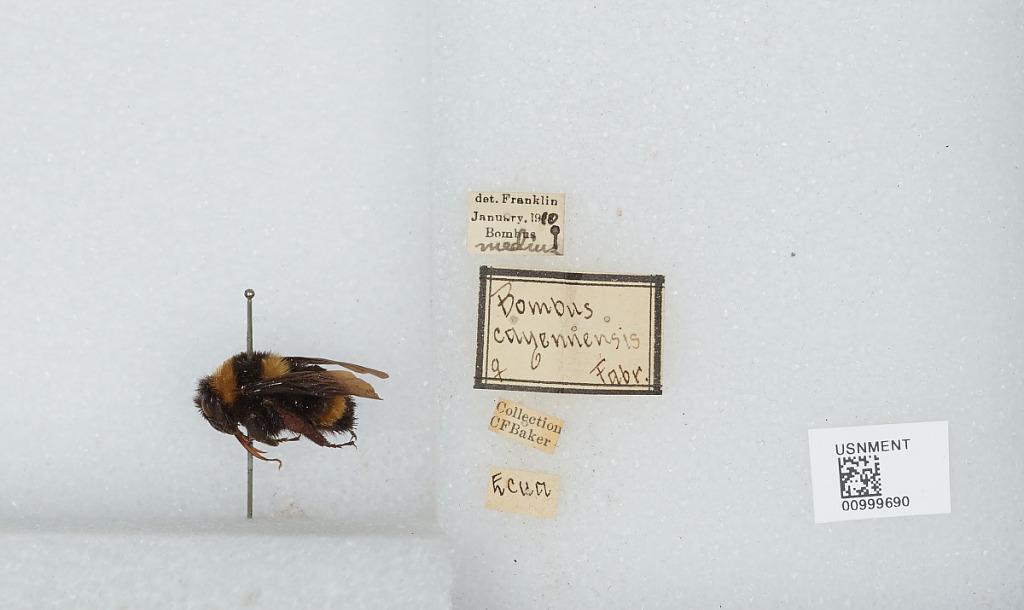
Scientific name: Bombus (Fervidobombus) medius Cresson
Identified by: Franklin